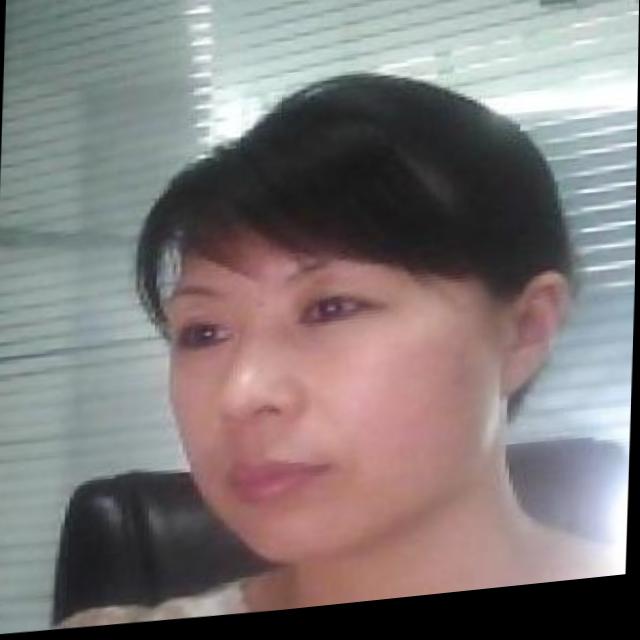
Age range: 21-44